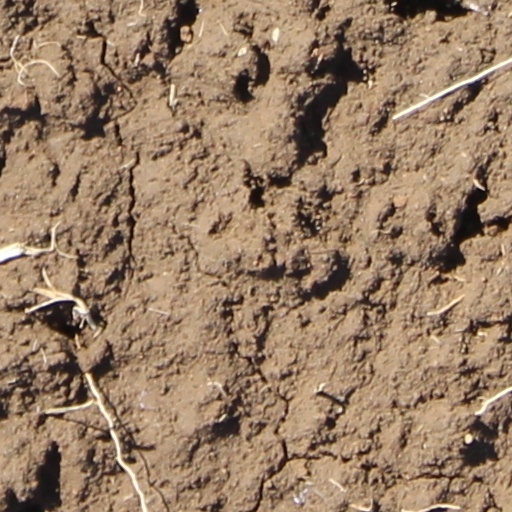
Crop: wheat